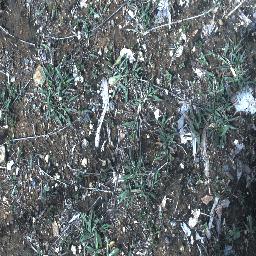
Label: negative